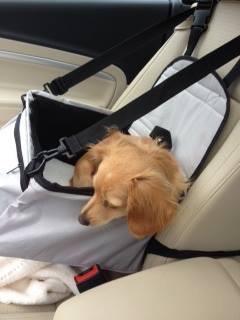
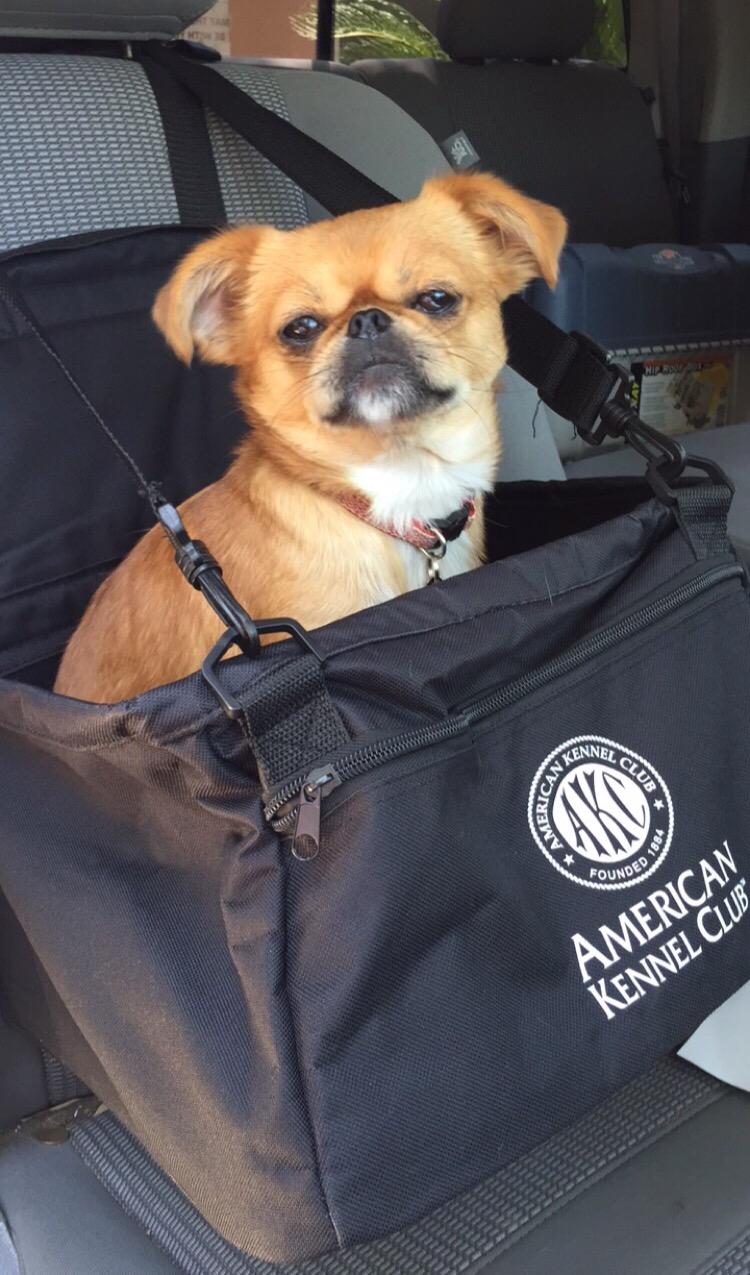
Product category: items_kennel
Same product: no